Torquay Tramways

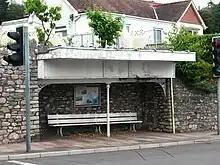
The tram terminus at Torre railway station

Construction was started in by the National Electric Construction Company (NECC) 1905 and the electrical system was installed by the Dolter Electric Company during 1906. The first trials took place in December but official testing by the Board of Trade did not take place until 7 March 1907. The public opening was then able to take place on 5 April 1907, but the line to Babbacombe was not ready until the end of the year and that along the seafront was completed on 16 April 1908.